Battle of Brier Creek

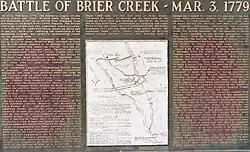
State historical marker commemorating the battle.

The British counted five killed and eleven wounded. The carnage on the American side was never fully tallied, as many militiamen retreated all the way back to North Carolina, and an unknown number drowned in the swamps. Prevost reported that 150 American bodies were found on the battlefield, and that 227 captives were taken, mostly from Elbert's Continentals.